Yūko Sano

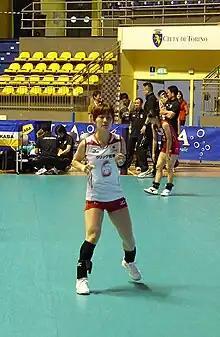
Sano in 2010

is a retired volleyball player from Japan. She was part of the Japanese team that won the bronze medal at the 2012 Summer Olympics.